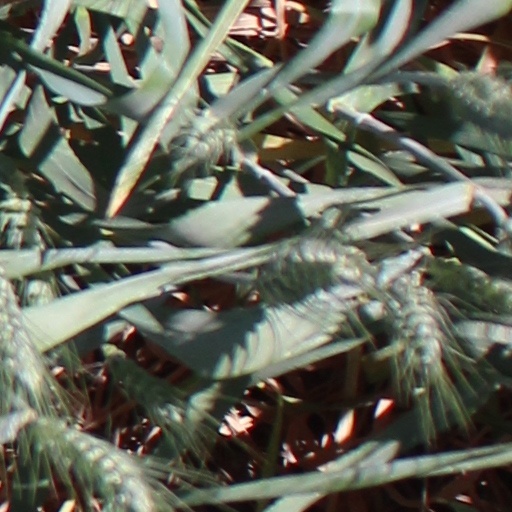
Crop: wheat